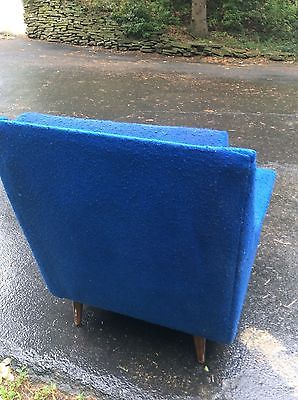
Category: chair